Nukunamo

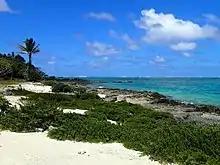

Nukunamo is an islet which belongs to Foa island, Tonga. It is located within the Ha'apai Group.